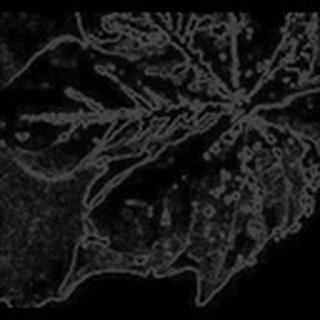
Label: cotton_bacterial_blight